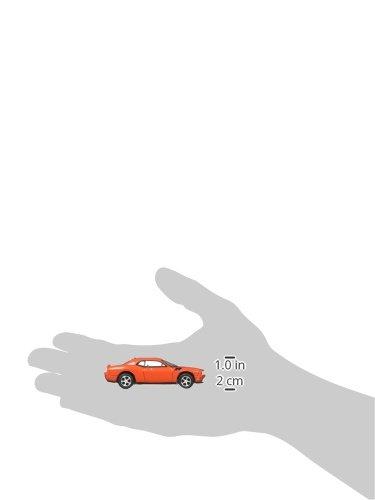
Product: Johnny Lightning 1: 64 Classic Gold 2017 Release 4 Version A - 2010 Dodge Challenger R/T (HEMI Orange) Diecast Vehicle
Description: Great Condition.
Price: $12.78
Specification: ProductDimensions:4x4x6inches|ItemWeight:0.8ounces|ShippingWeight:0.8ounces(Viewshippingratesandpolicies)|DomesticShipping:ItemcanbeshippedwithinU.S.|InternationalShipping:ThisitemcanbeshippedtoselectcountriesoutsideoftheU.S.LearnMore|ASIN:B079C2T1R7|Itemmodelnumber:JLCP7060-24|Manufacturerrecommendedage:12monthsandup